Crystal Pite

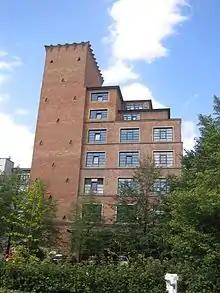
The premiered Pite's original choreography from 2010 to 2012.

In 2010, Kidd Pivot signed a two-year deal (which was later extended to three years) to become the resident dance company of Künstlerhaus Mousonturm in Frankfurt. As part of the deal, the company changed their name to Kidd Pivot Frankfort RM and premiered new choreography by Pite at the theatre house. This resulted in Pite splitting her time between Frankfurt and her hometown of Vancouver. Kidd Pivot also increased their touring schedule during this time as the company was invited to perform in various countries. Also in 2010, Pite chose to stop performing in her own work. Pite worried that this decision might take the joy out of choreographing but later said; "I have more knowledge and understanding of certain things, but less ability in my body... So it's an interesting pull in two directions there. What I do have are incredible people around me. I have incredible dancers — I dance through them."